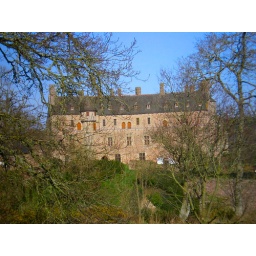
The building becomes visible once more from behind the trees in its grounds